Cetacea

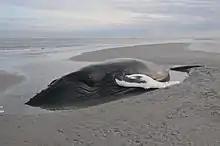
Beached humpback whale

Since 2000, whale strandings frequently occurred following military sonar testing. In December 2001, the US Navy admitted partial responsibility for the beaching and the deaths of several marine mammals in March 2000. The coauthor of the interim report stated that animals killed by active sonar of some Navy ships were injured. Generally, underwater noise, which is still on the increase, is increasingly tied to strandings; because it impairs communication and sense of direction.